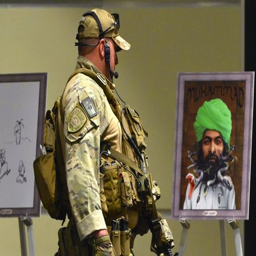
people who want to make art of military commander need to be protected by the army .